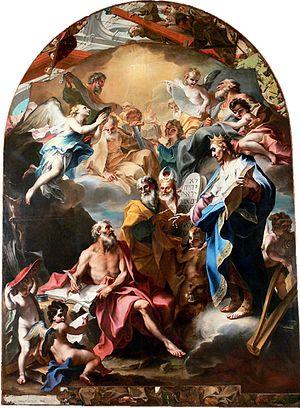
Stefano Maria Legnani dit le Legnanino, est un peintre baroque italien.